Geeta Mehta

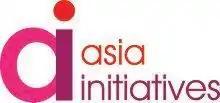
Social Capital Initiatives

Inspired by Prof. M. S. Swaminathan, a scientist and humanist, Geeta and Krishen Mehta co-founded Asia Initiatives in 1999 in Tokyo. In 2010, the organization was officially registered as a 501(c)(3) non-profit organization in New York City. As advised by Professor Swaminathan, all Asia Initiatives projects are pro-women, pro-environment, and pro-community. Asia Initiatives leads projects in education, up-skilling, nature-based agriculture, climate resilience, healthcare, and micro-credit in underserved areas through partnerships with local NGOs and governments in India, Kenya, Taiwan, and the United States. Since 2024, Asia Initiatives has been doing business as (DBA) Social Capital Initiatives.